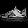
Label: Sneaker